Kitzler Study Book

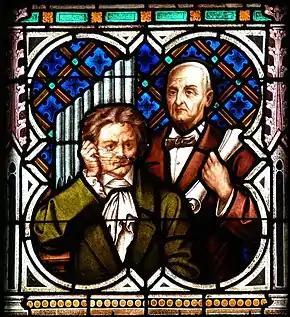

The workbook is composed of 163 pages of different sizes in landscape format (326 numbered pages) in chronological order, some of them dated, from (Holy Night, 1861) on p. 30, to 10 July 1863 on p. 325. The workbook contains autograph sketches, comments, complete and partial compositions, which are displaying a rigorous tuition in musical formatting and instrumentation.